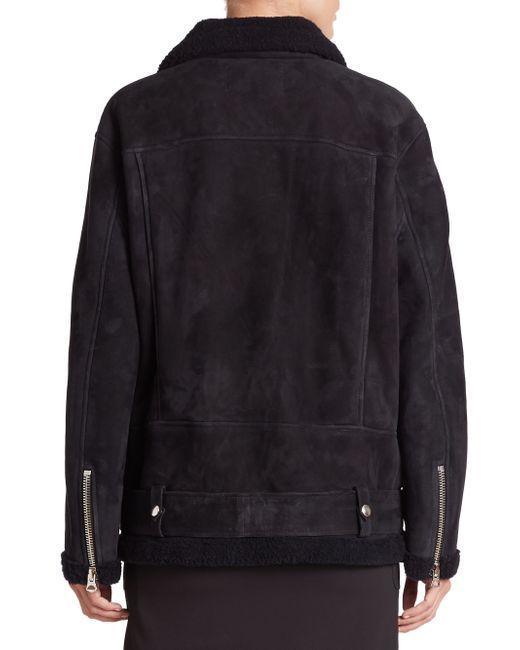
BLOUSON MIT SCHAFFELLKRAGEN Schwarzes Kalbsleder